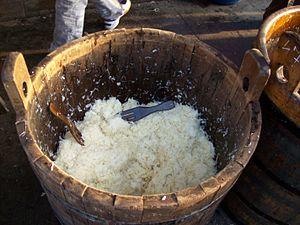
La choucroute d’Alsace est une préparation alimentaire traditionnelle de choucroute de la cuisine alsacienne et de la cuisine française, obtenue par fermentation naturelle de variétés sélectionnées de chou cabus.